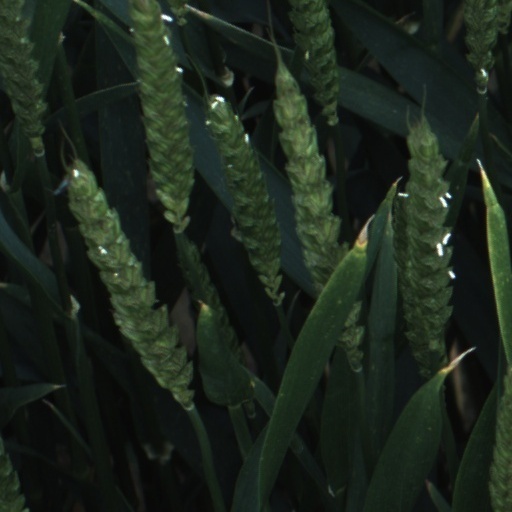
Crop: wheat